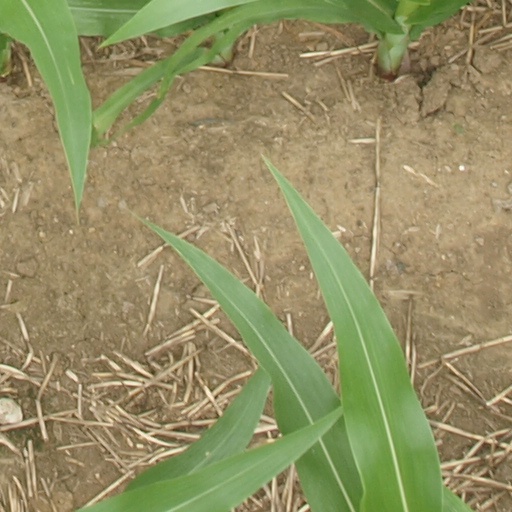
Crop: maize; corn